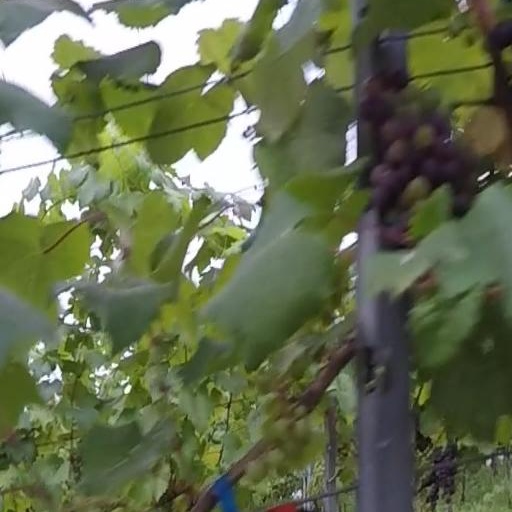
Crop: grape